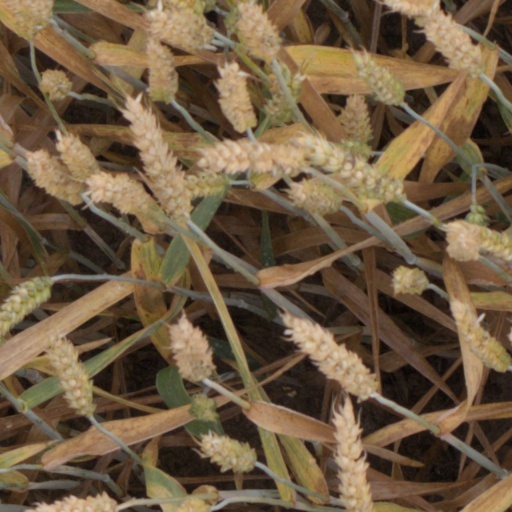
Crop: wheat